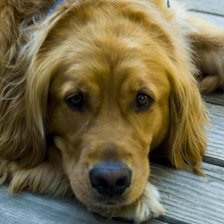
Label: animals